Central Recreation Ground

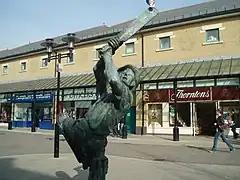
Statue of a man holding a cricket bat, with some shop fronts in the background.

The Central Recreation Ground was a cricket ground in Hastings, East Sussex, used for first-class and List A cricket between 1864 and 1996. The ground was frequently used by Sussex County Cricket Club as one of their outgrounds from 1865; in total, Sussex played 143 first-class and 17 List A matches at the ground. Between 1887 and the 1960s, the Central Recreation Ground also played host to the Hastings & St Leonards cricket festival, which attracted many other teams and notable players. In the early twentieth century, the ground hosted seven Gentlemen v Players matches, and notable players to have played at the ground include W.G. Grace, Don Bradman, Jack Hobbs and Denis Compton. Grace made over 40 appearances at the ground, whilst both Hobbs and Compton broke the record for most first-class centuries in a season at the Central Recreation Ground. The ground also hosted a women's one-day international between England and New Zealand in 1984. In the 1980s, planning permission was given for the ground be demolished, and the land used to build a shopping centre. After the demolition of the ground in 1996, the Priory Meadow Shopping Centre was built on the site.